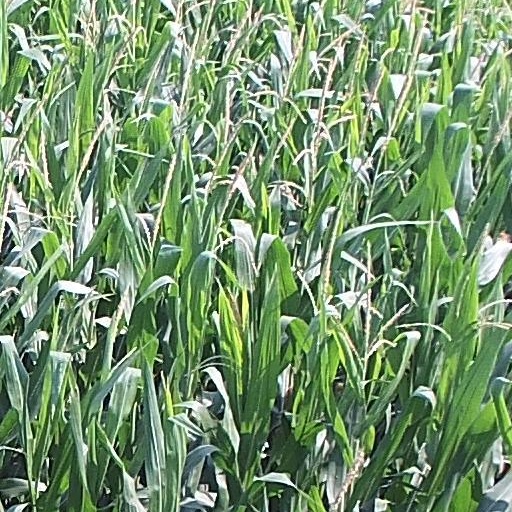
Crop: maize; corn